Dorneck District

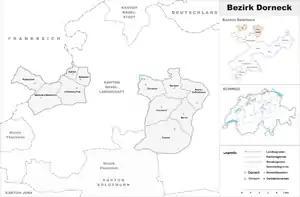
Municipalities of Dorneck District

Dorneck has an area, , of . Of this area, or 44.2% is used for agricultural purposes, while or 44.1% is forested. Of the rest of the land, or 11.5% is settled (buildings or roads), or 0.2% is either rivers or lakes and or 0.1% is unproductive land.